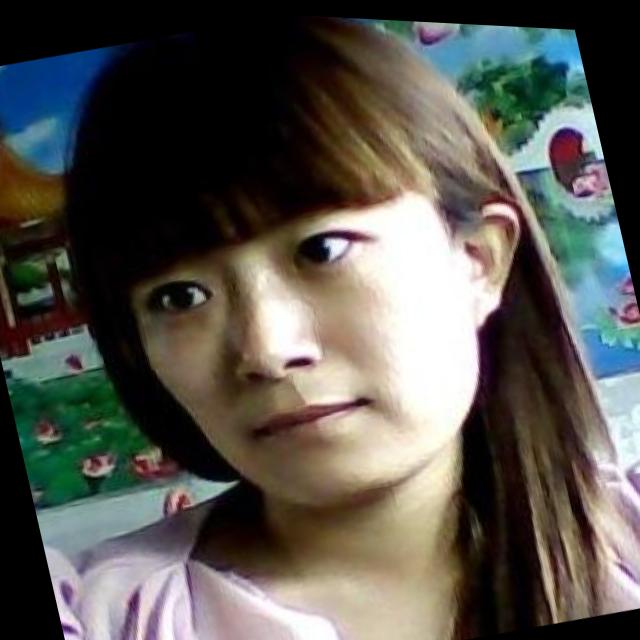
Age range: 21-44